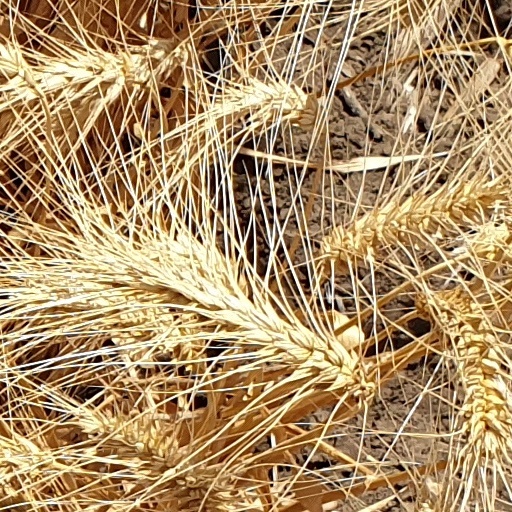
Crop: wheat